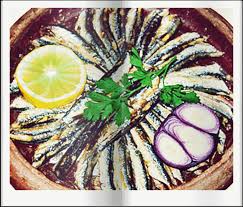
Yemek: hamsi